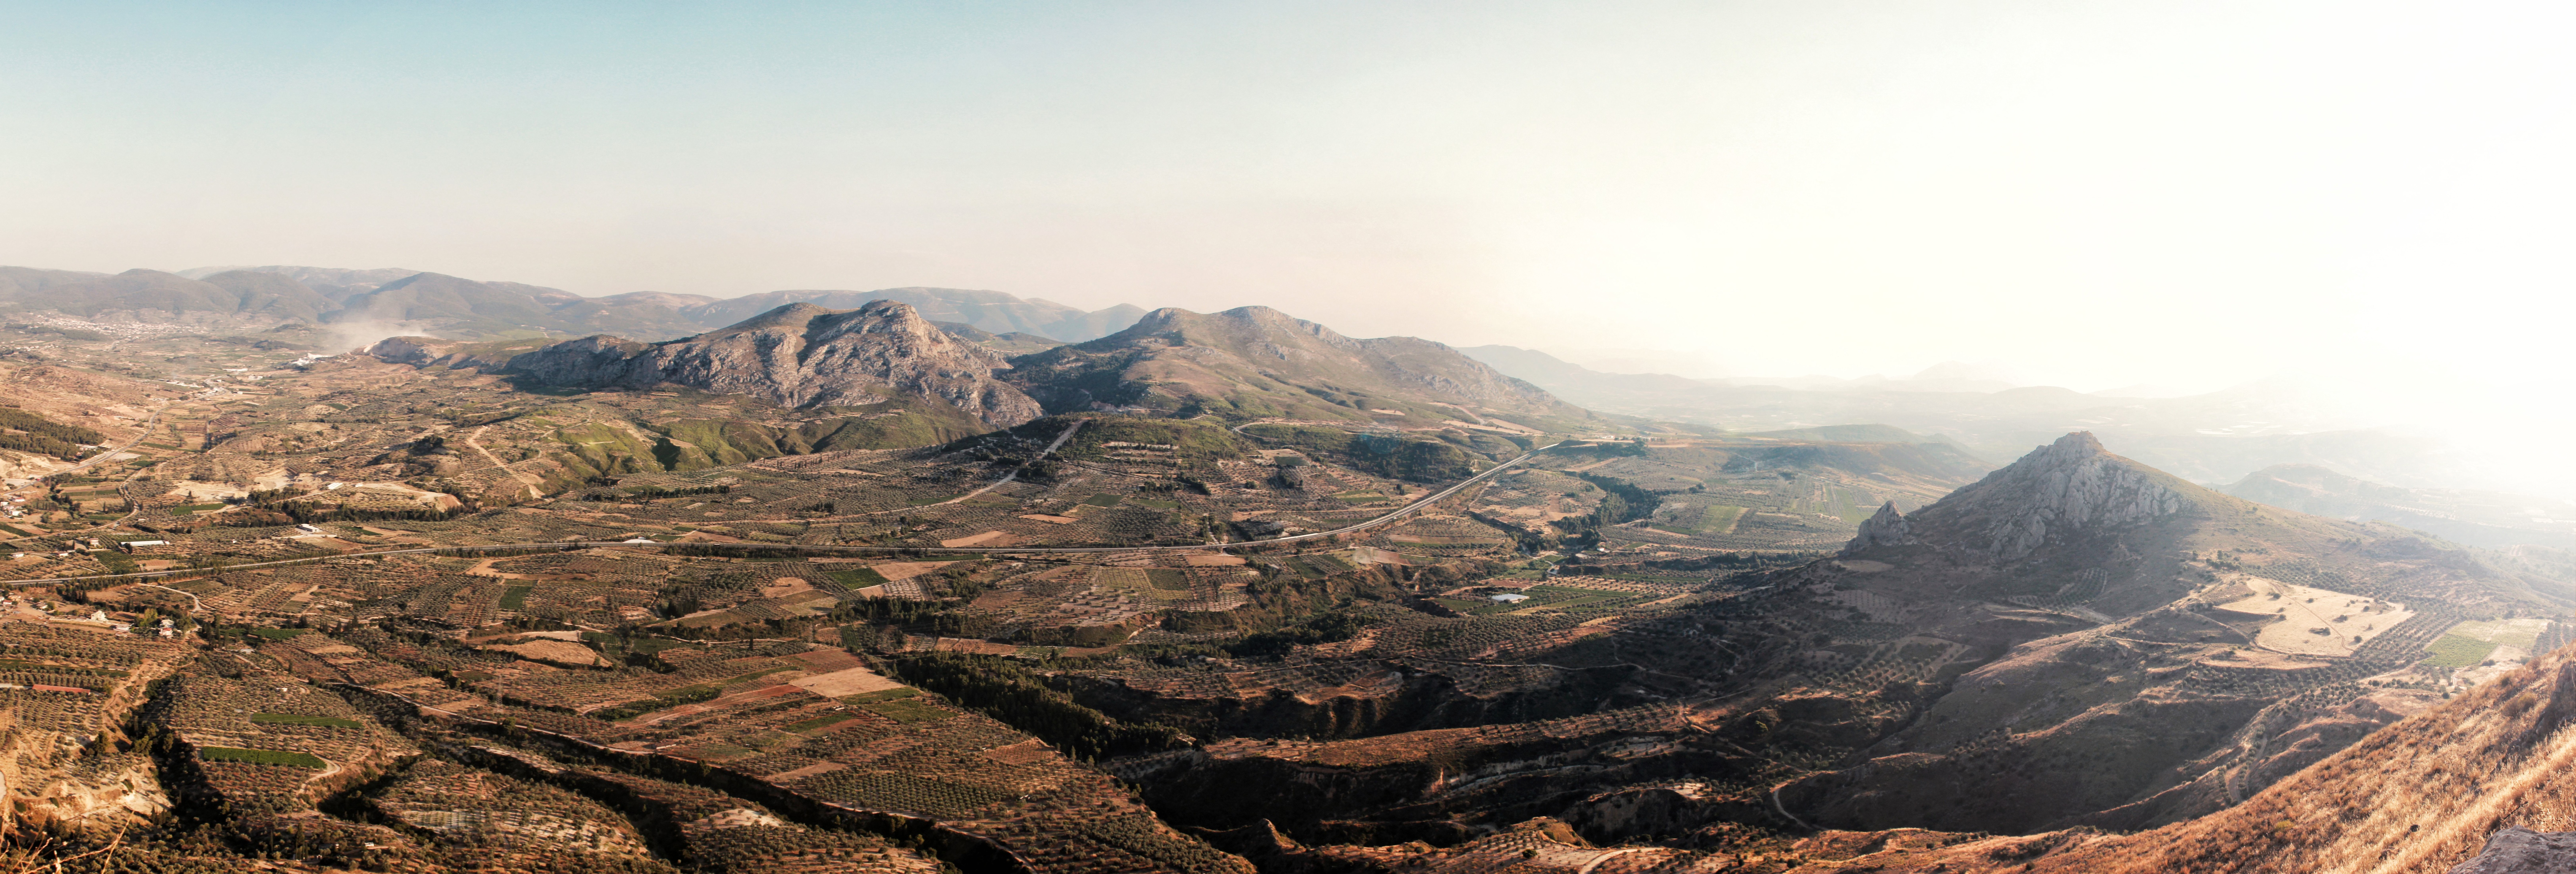
landscape, wilderness, mountain, photography, valley, mountain range, panorama, terrain, ridge, summit, geology, plateau, wadi, landform, geographical feature, mountainous landforms, geological phenomenon